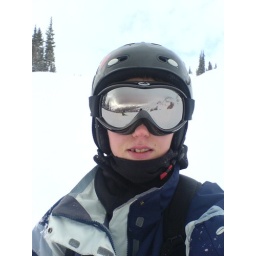
Sarah with a blue sky behind, and clouds in the goggles